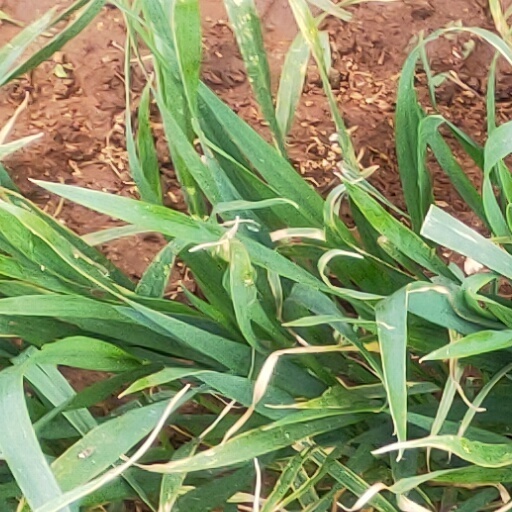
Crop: wheat